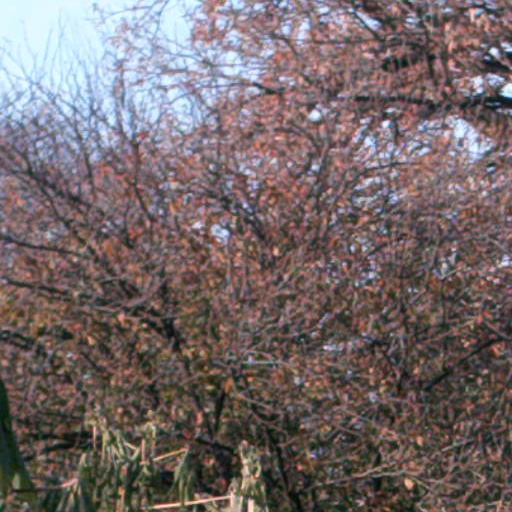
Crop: cassava